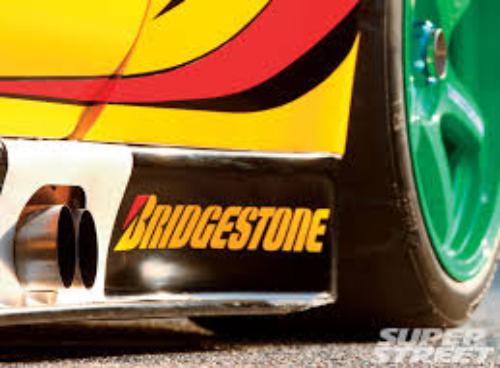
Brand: Bridgestone
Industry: Transportation